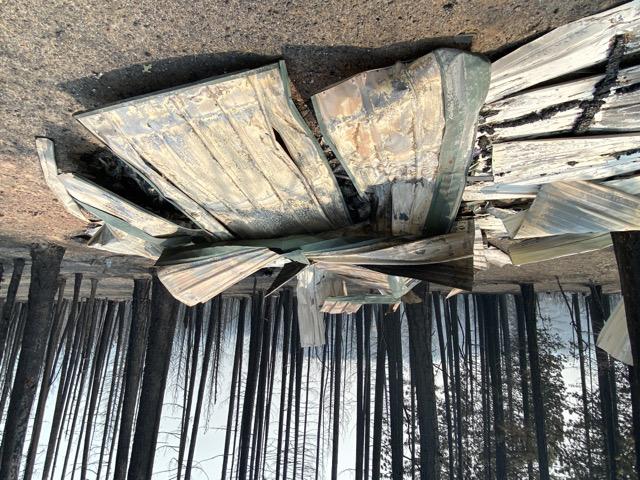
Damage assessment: destroyed